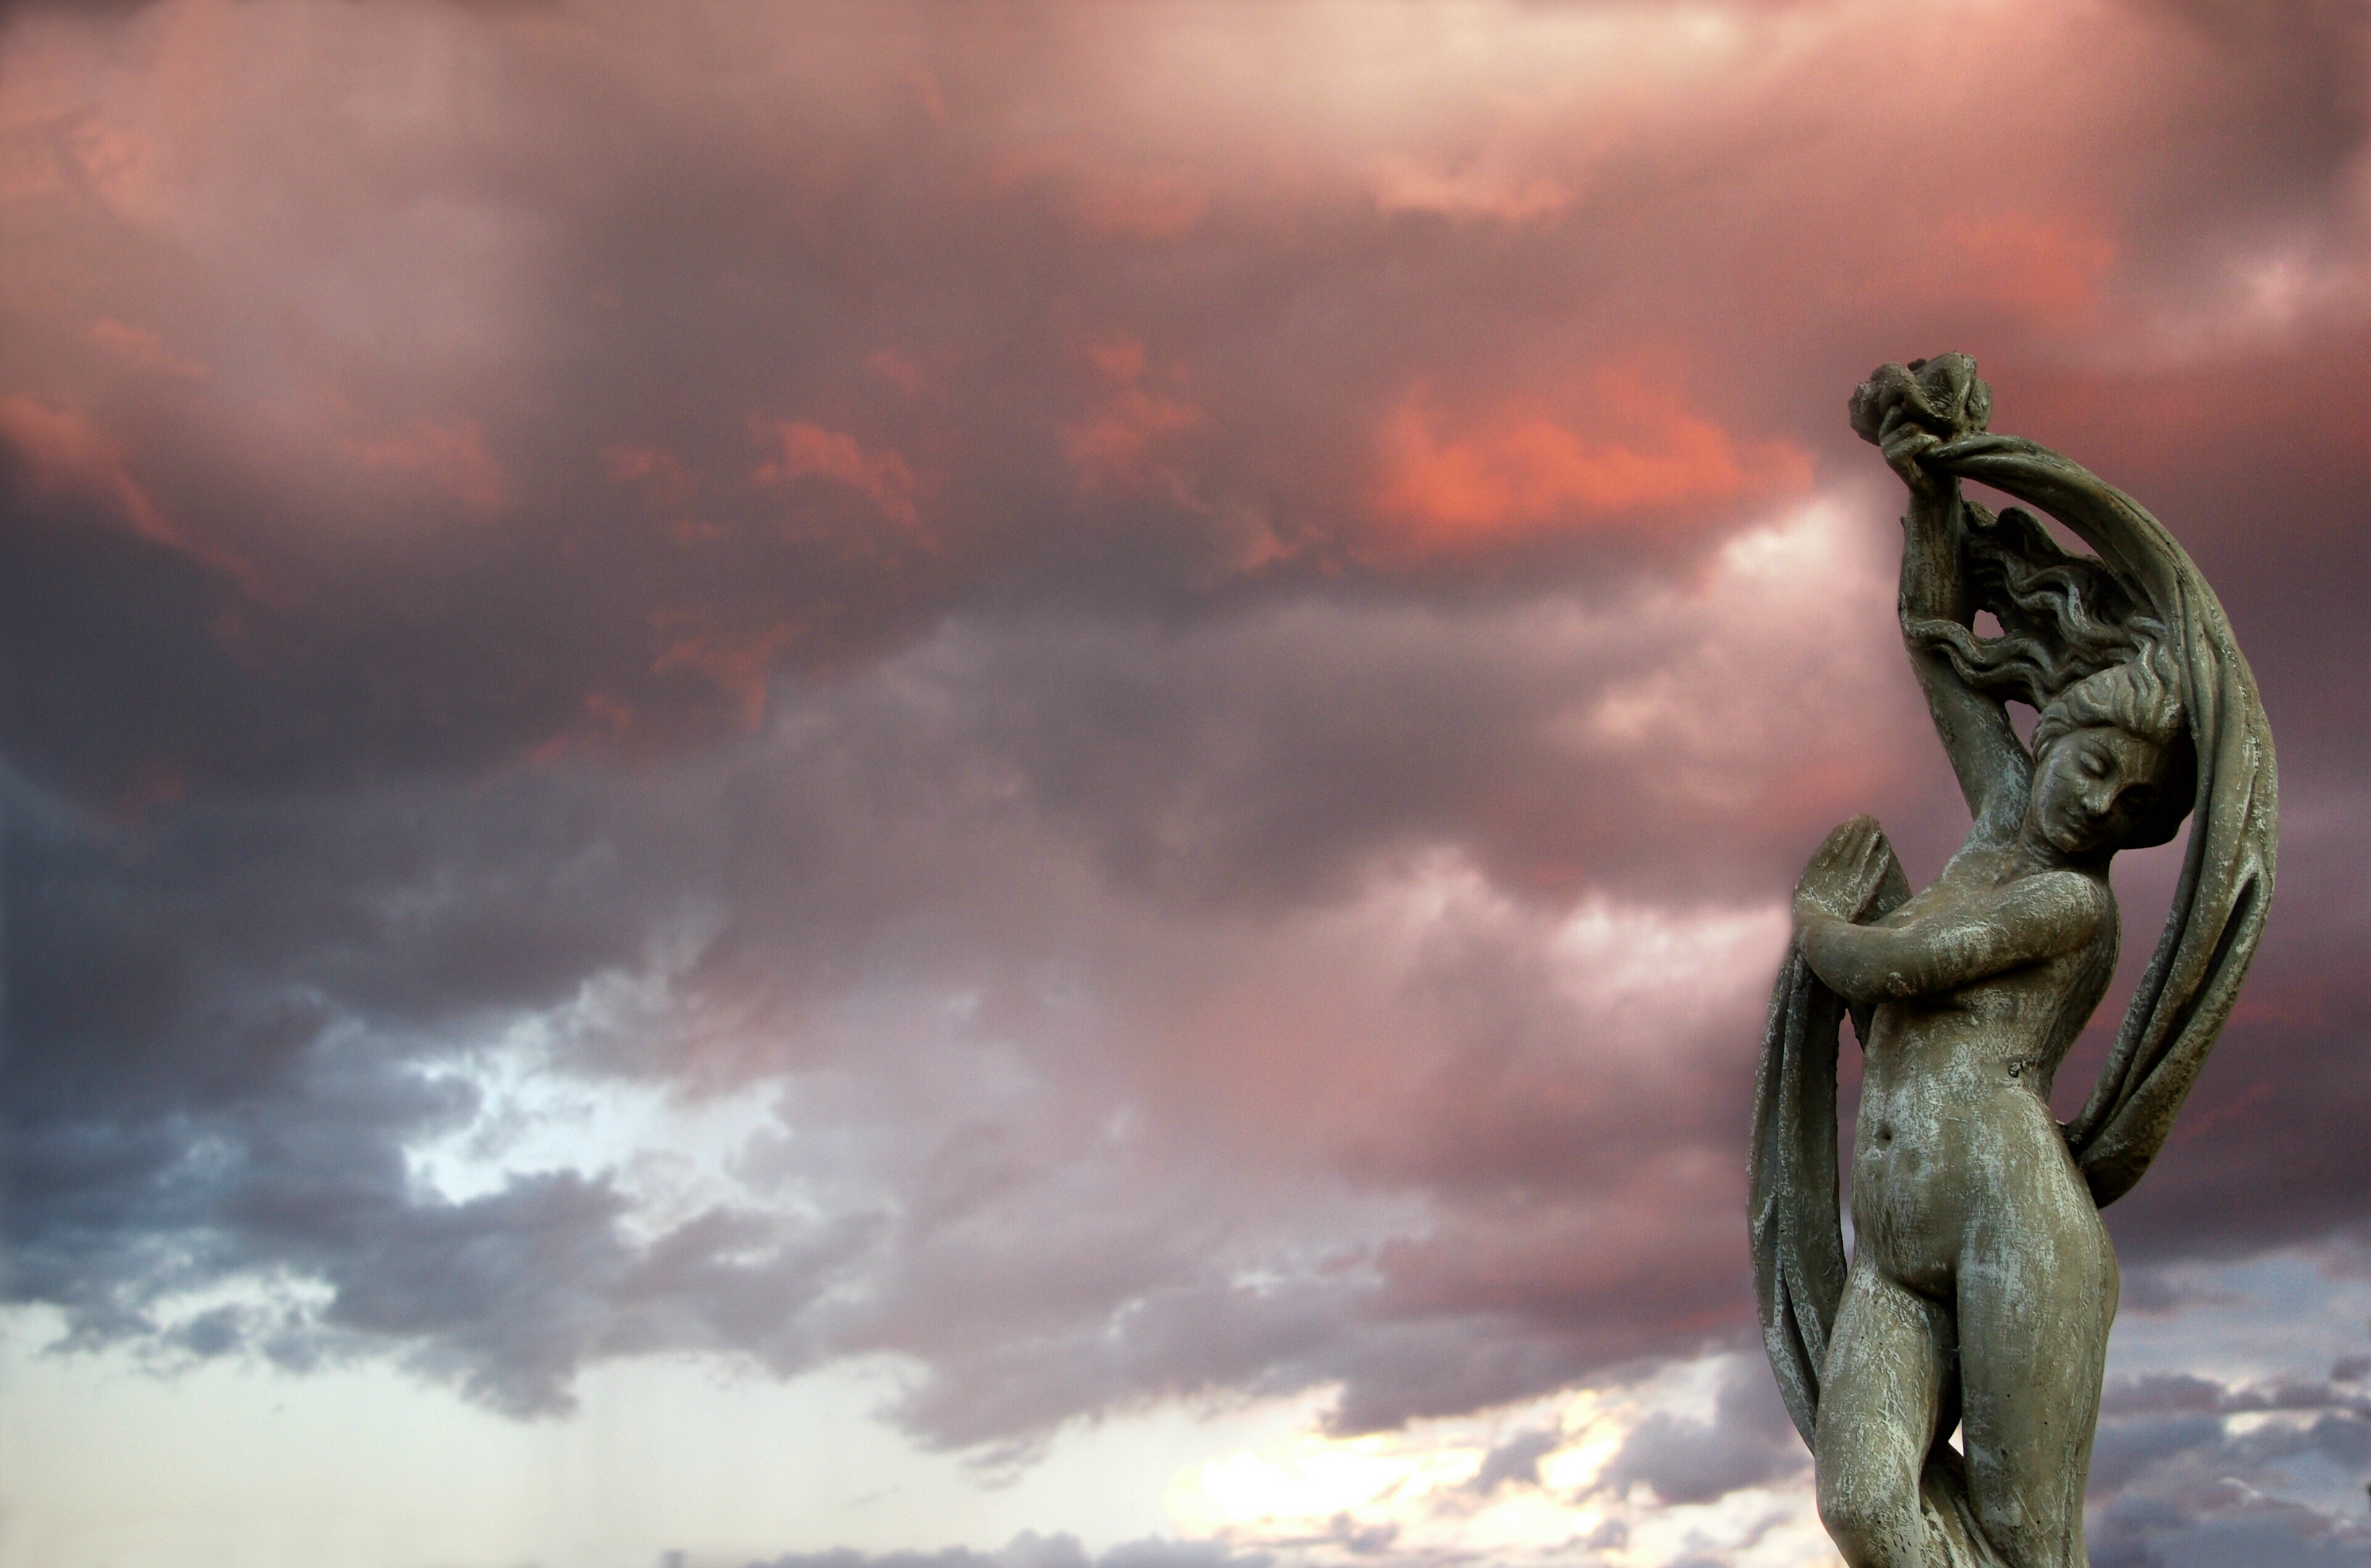
silhouette, light, cloud, sky, sunset, rain, dawn, monument, dusk, statue, evening, storm, religion, golden hour, outdoors, sculpture, art, daylight, venus